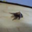
Label: cockroach